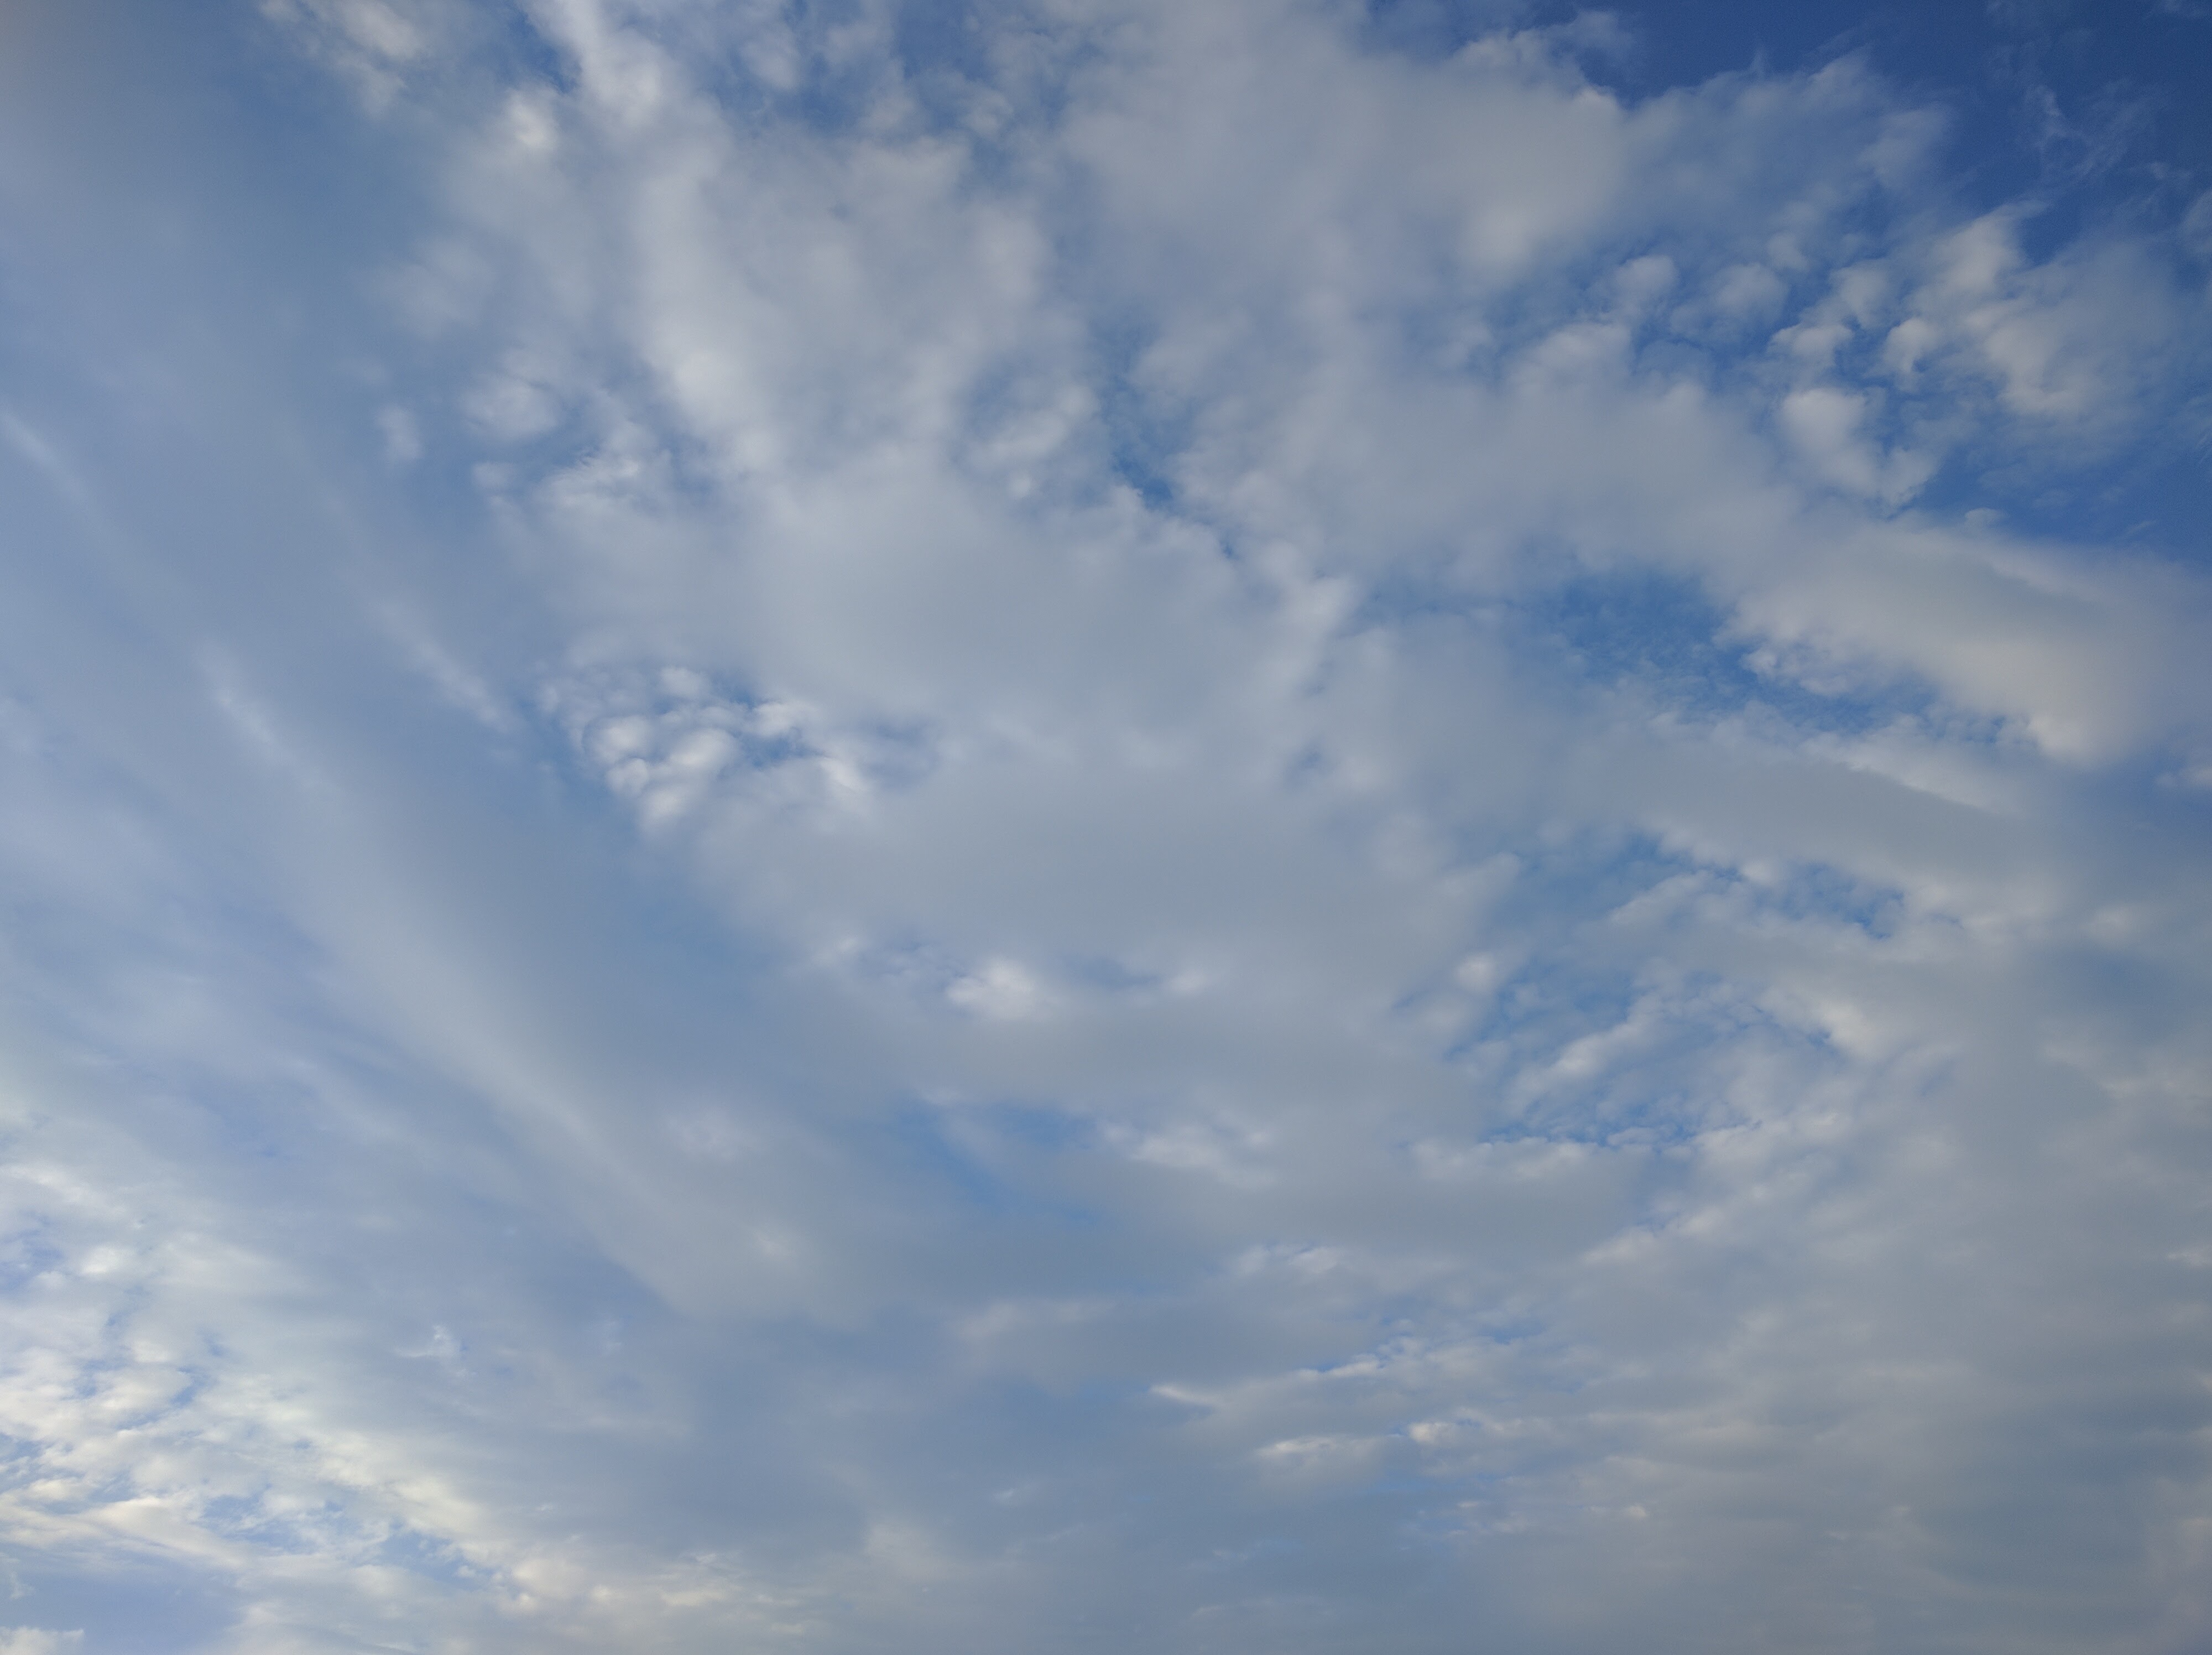
horizon, cloud, sky, sunlight, atmosphere, daytime, cumulus, blue, meteorological phenomenon, atmosphere of earth